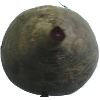
Label: Beetroot 1